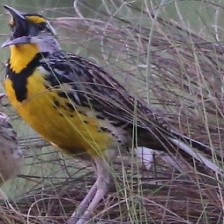
Species: EASTERN MEADOWLARK
Scientific name: STURNELLA MAGNA